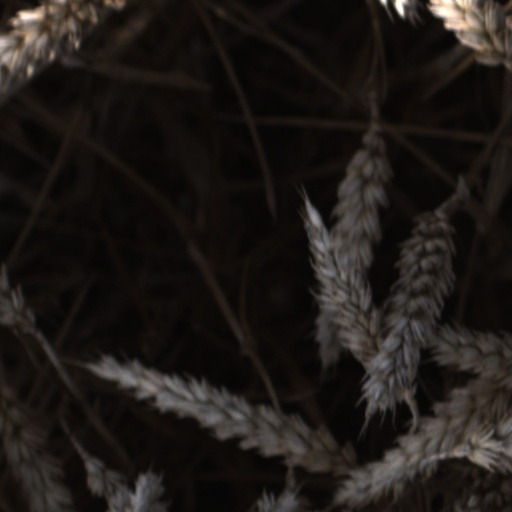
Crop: wheat